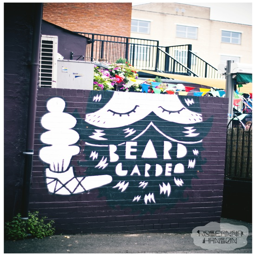
some great street art on the side of book